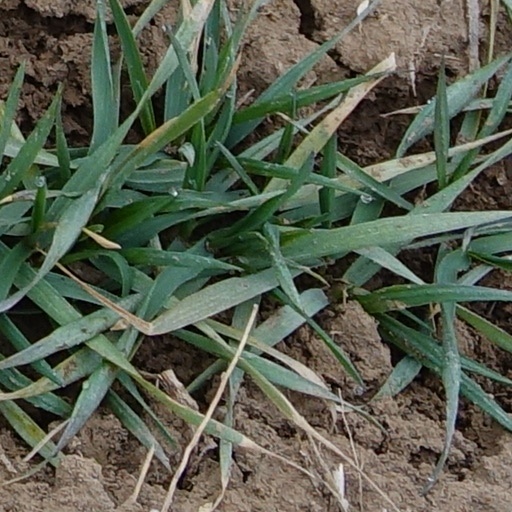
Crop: wheat